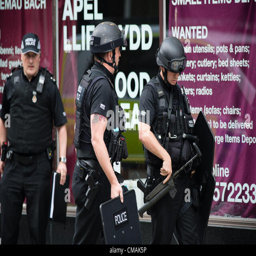
police were called to a siege in a house .